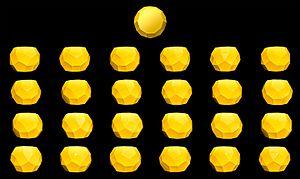
Le rhombicosidodécaèdre parabidiminué est un polyèdre qui fait partie des solides de Johnson.